Rosario Bléfari

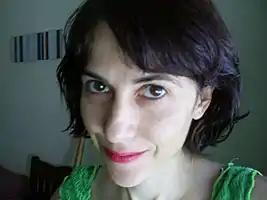
Bléfari in 2008

Rosario Bléfari (24 December 1965 – 6 July 2020) was an Argentine singer-songwriter, actress, and poet, widely considered an emblematic figure of Argentine independent music and cinema.